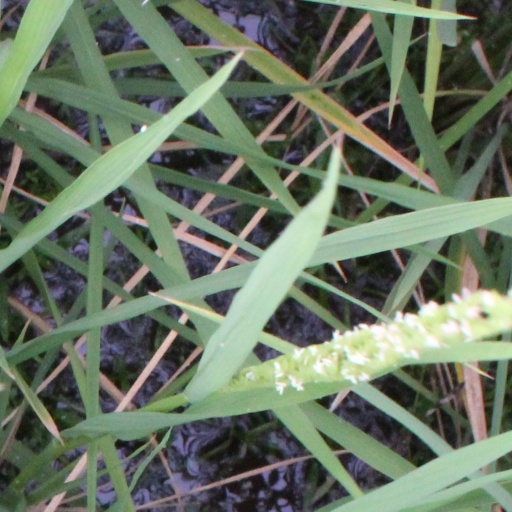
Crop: rice